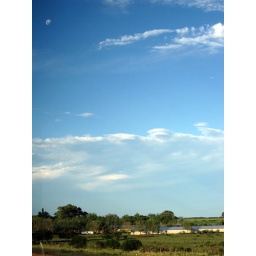
moon in the big blue sky